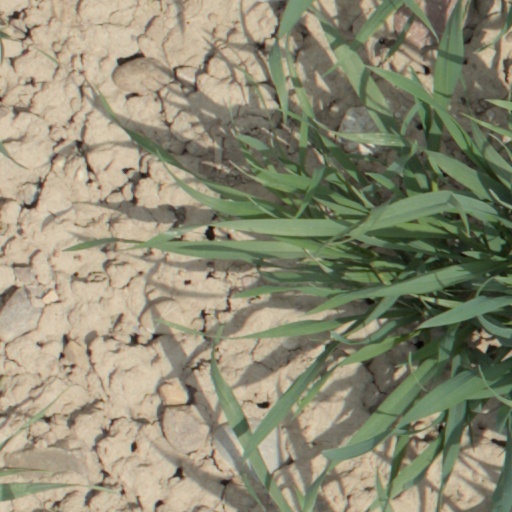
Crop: wheat